Rende railway station

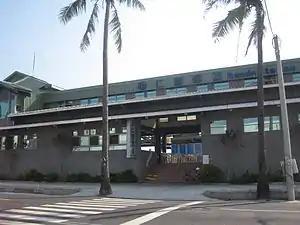

Rende is a railway station on the Taiwan Railways Administration West Coast line located in Rende District, Tainan, Taiwan.